Sky position (RA, Dec in degrees): 183.933, 2.091
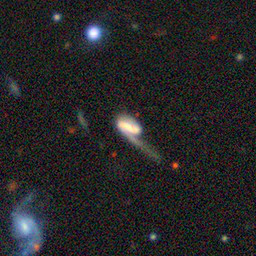
Galaxy morphology: Disturbed Galaxies